Jeremy Bertino

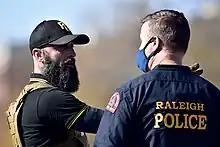
Bertino in Raleigh, North Carolina, 2020

In May 2023, Bertino spoke of his regret about wearing a Right Wing Death Squad patch, the same patch worn by the perpetrator of the 2023 Allen, Texas outlet mall shooting who killed eight people.